The Trumpeter of Krakow

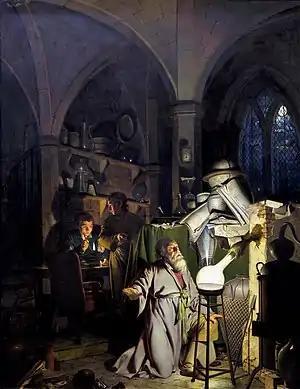
"The Alchemist in Search of the Philosopher's Stone" (1771) by Joseph Wright of Derby.

Nicholas Kreutz, meanwhile, teaches a German student named Johann Tring chemistry in the loft above his apartment every evening. Tring, however, is obsessed with the idea of obtaining the philosopher's stone, and finally convinces Kreutz to go through sessions of hypnosis, which Tring believes will open Kreutz's "Greater Mind", revealing the secret of the creation of a chrysopoeia. All Tring can glean from Kreutz's trances, however, is that the chrysopoeia is at hand (which Tring takes to mean that they have nearly discovered how to make it).